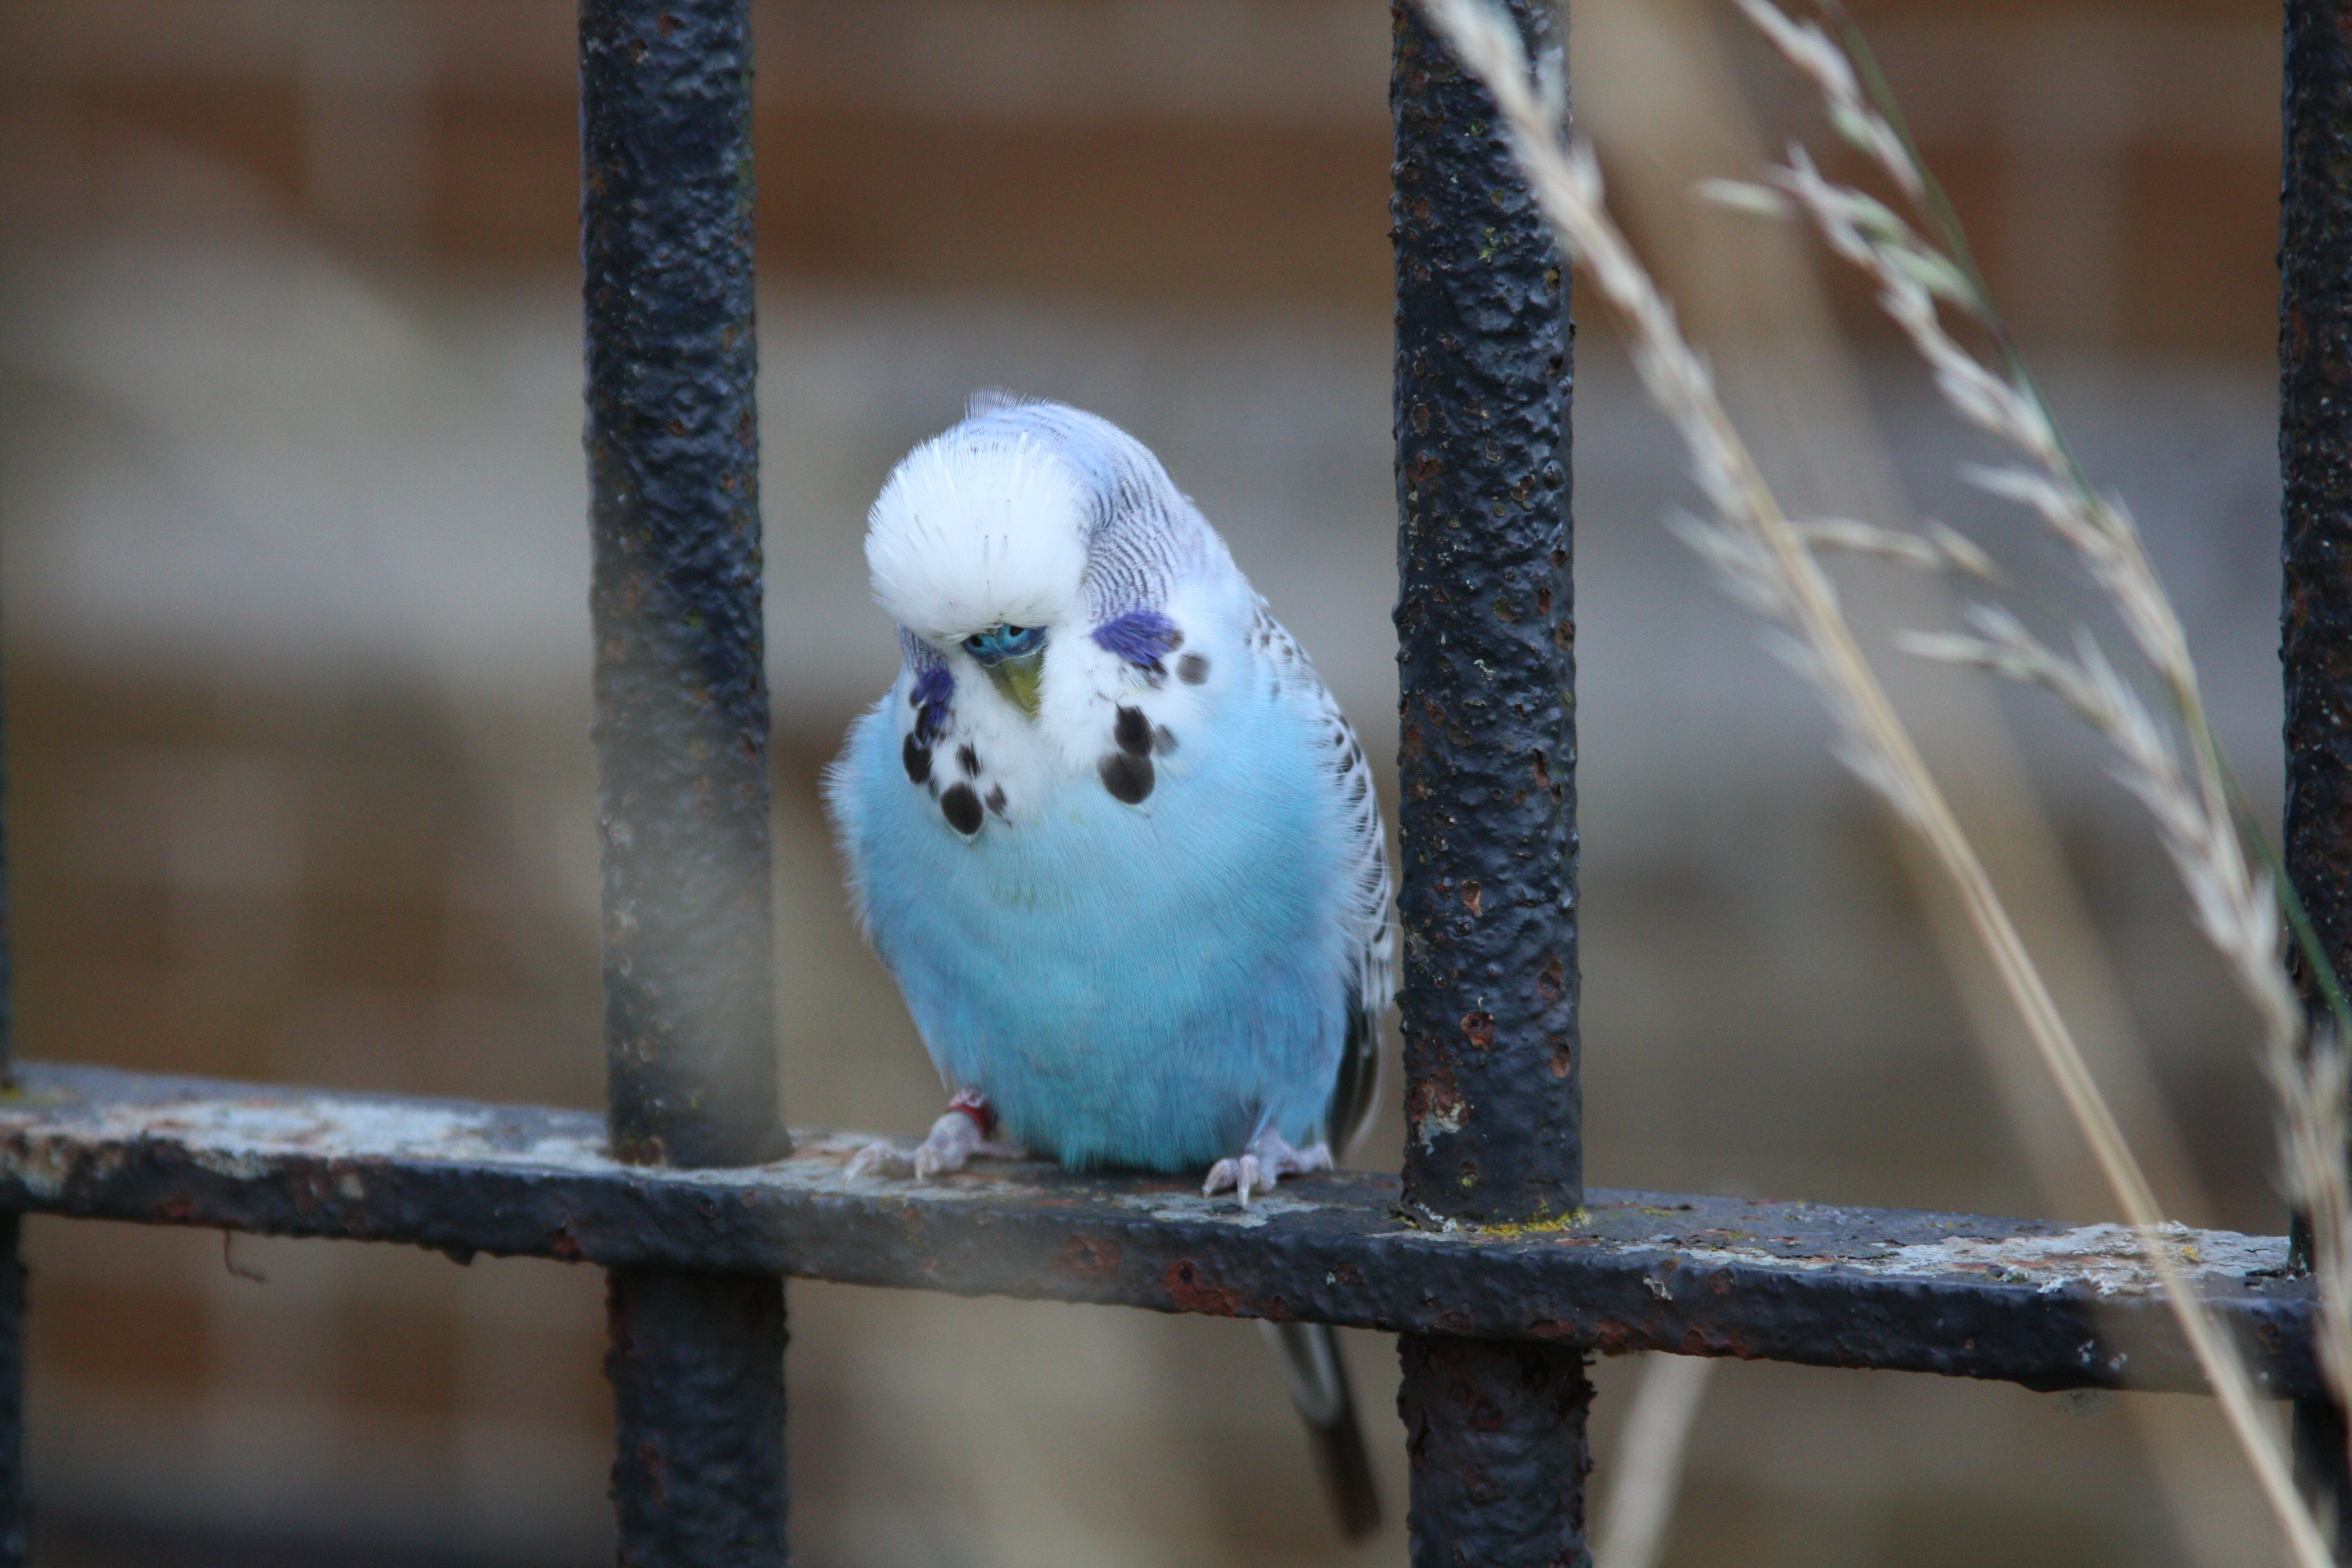
branch, bird, wing, cute, wildlife, beak, small, blue, feather, fauna, budgerigar, vertebrate, parrot, domestic, parakeet, budgie, perching bird, common pet parakeet